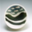
Label: bowl